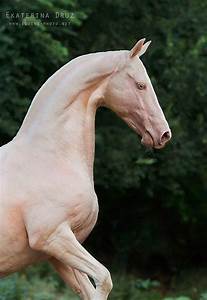
Label: horse